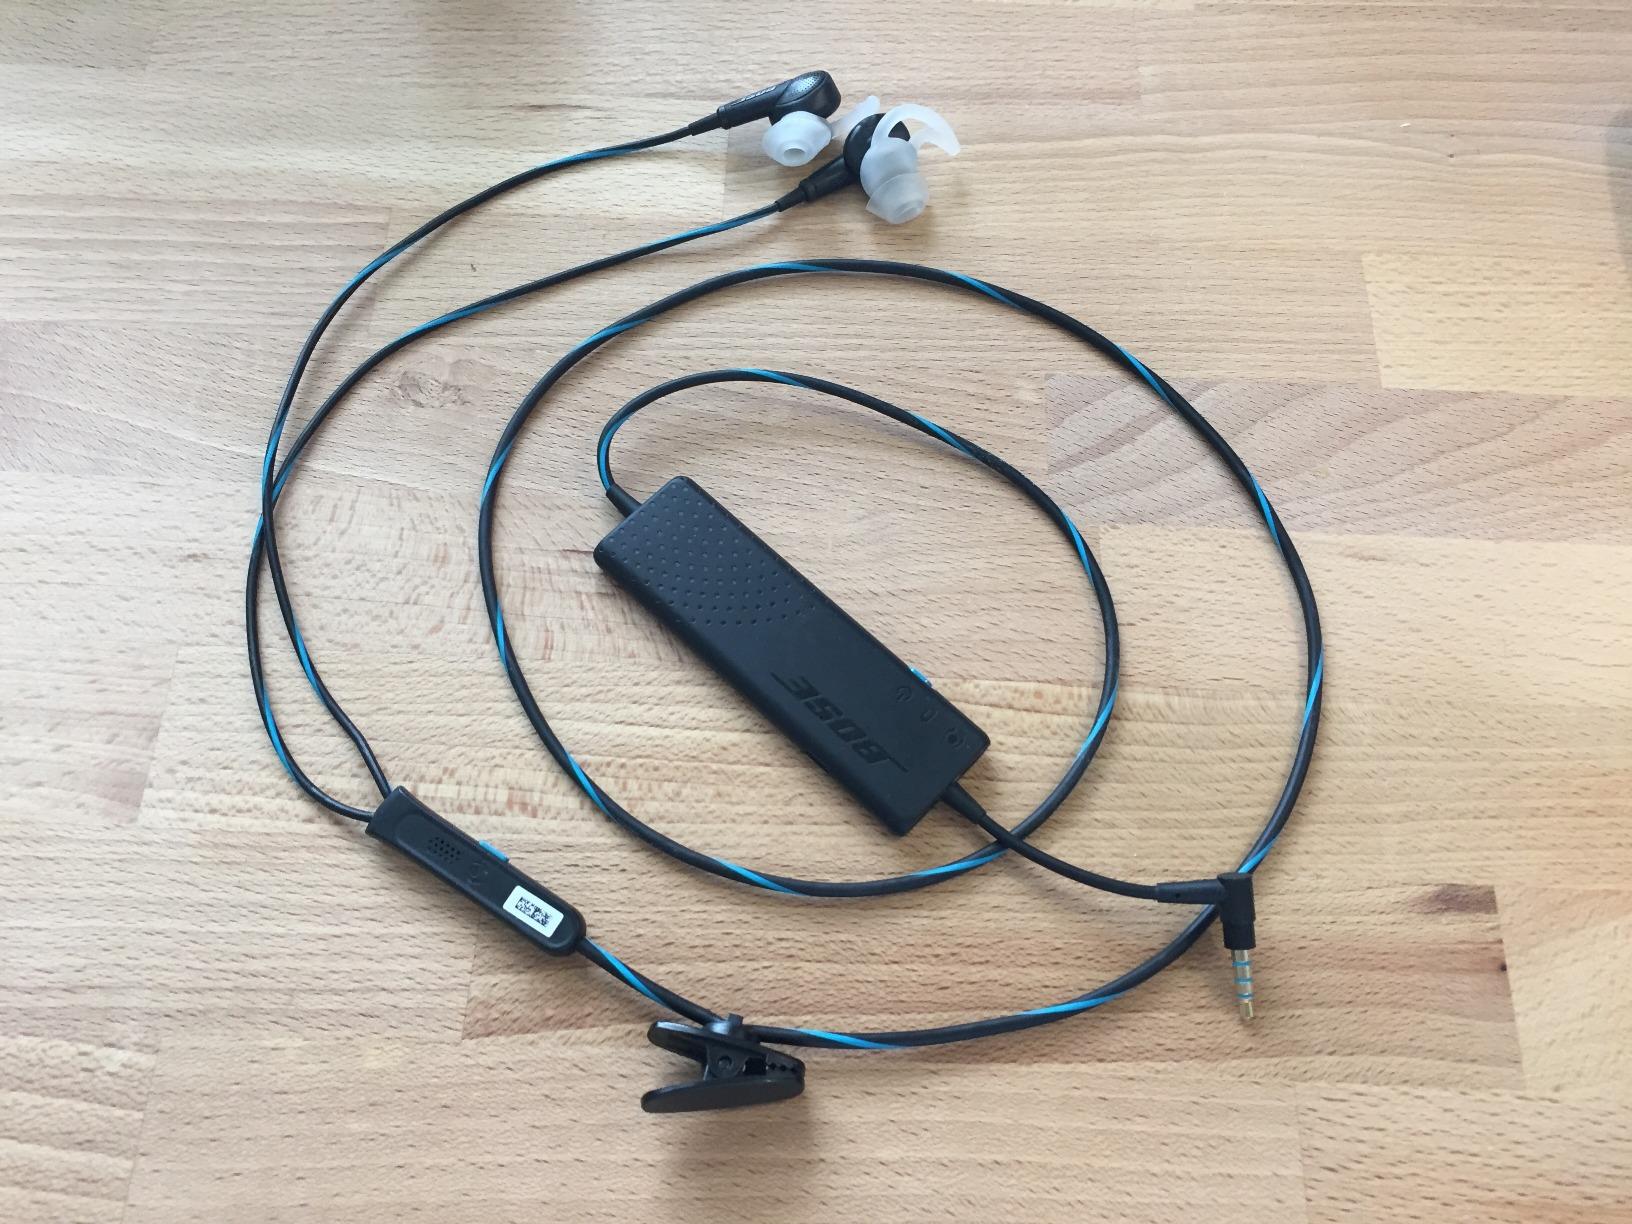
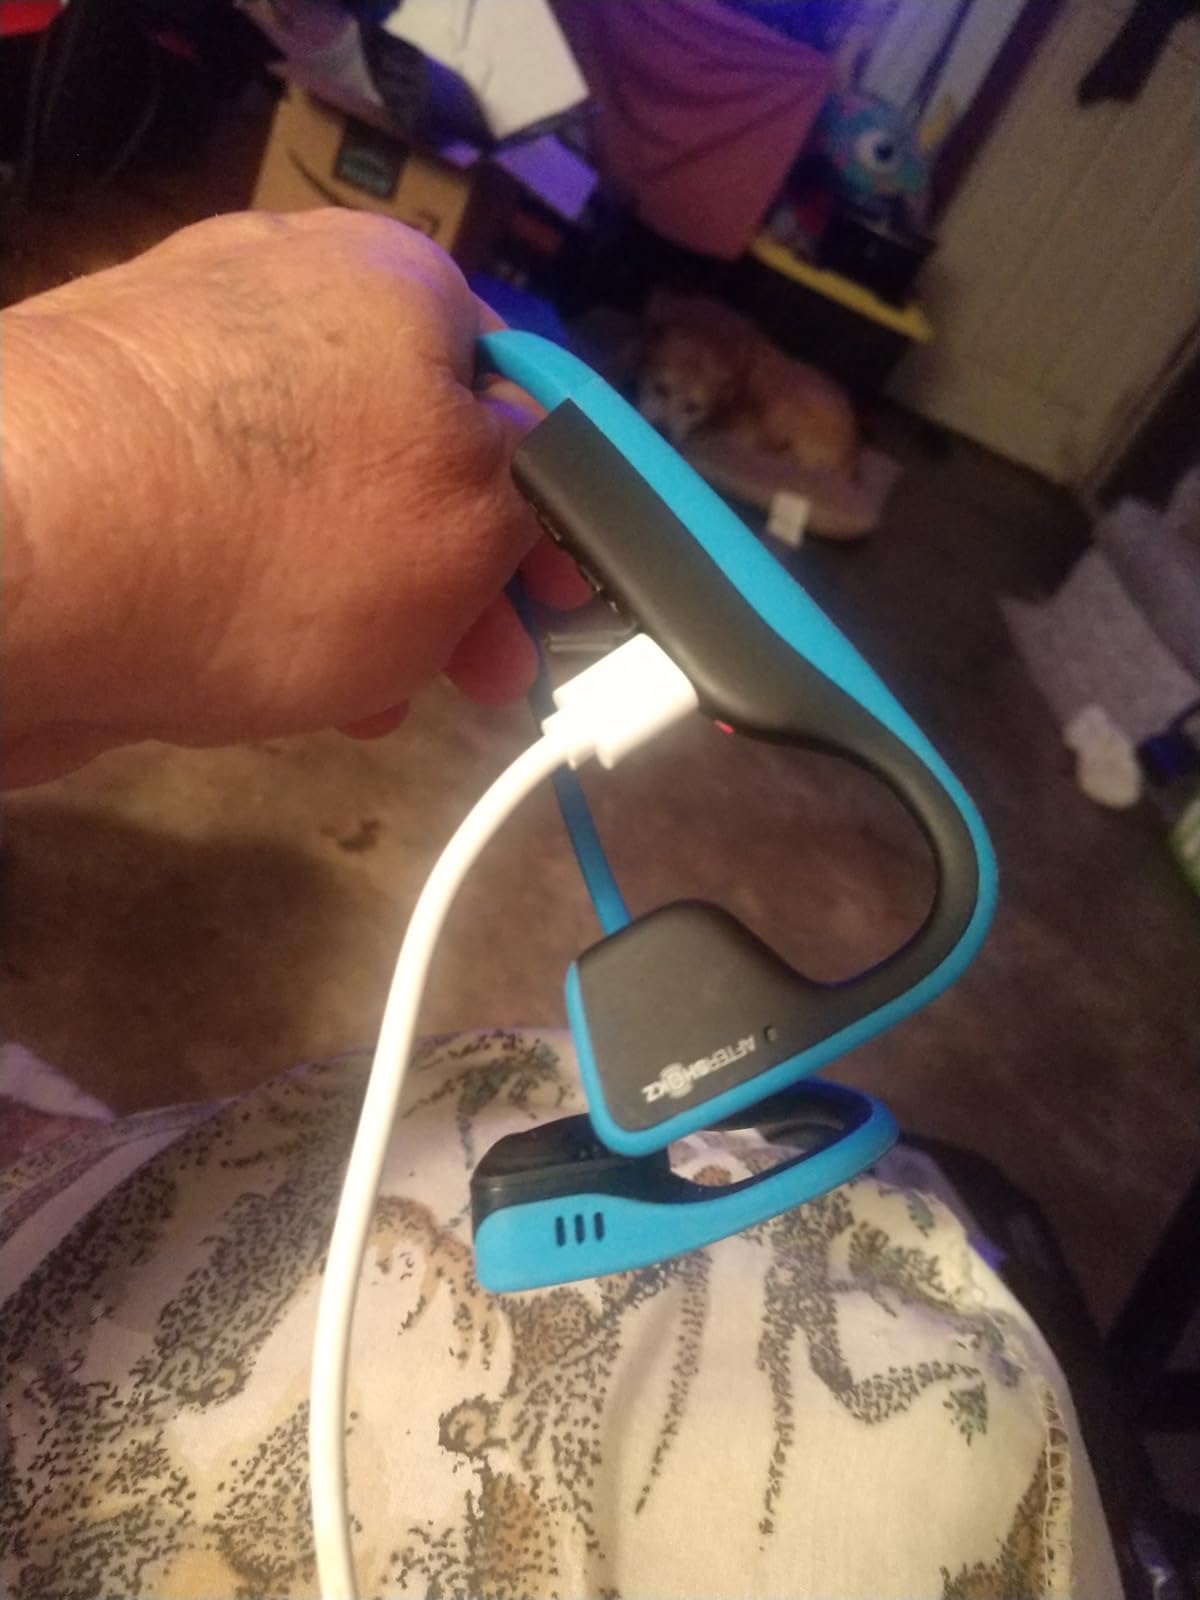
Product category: headphones
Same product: no